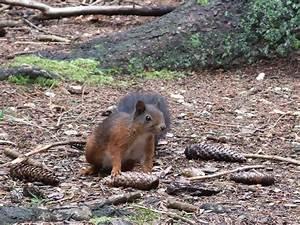
squirrel